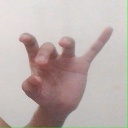
अक्षर: ओ